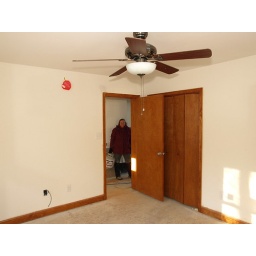
Week 15 Main floor bedroom - Most of the light and fan fixtures are in place throughout the house.